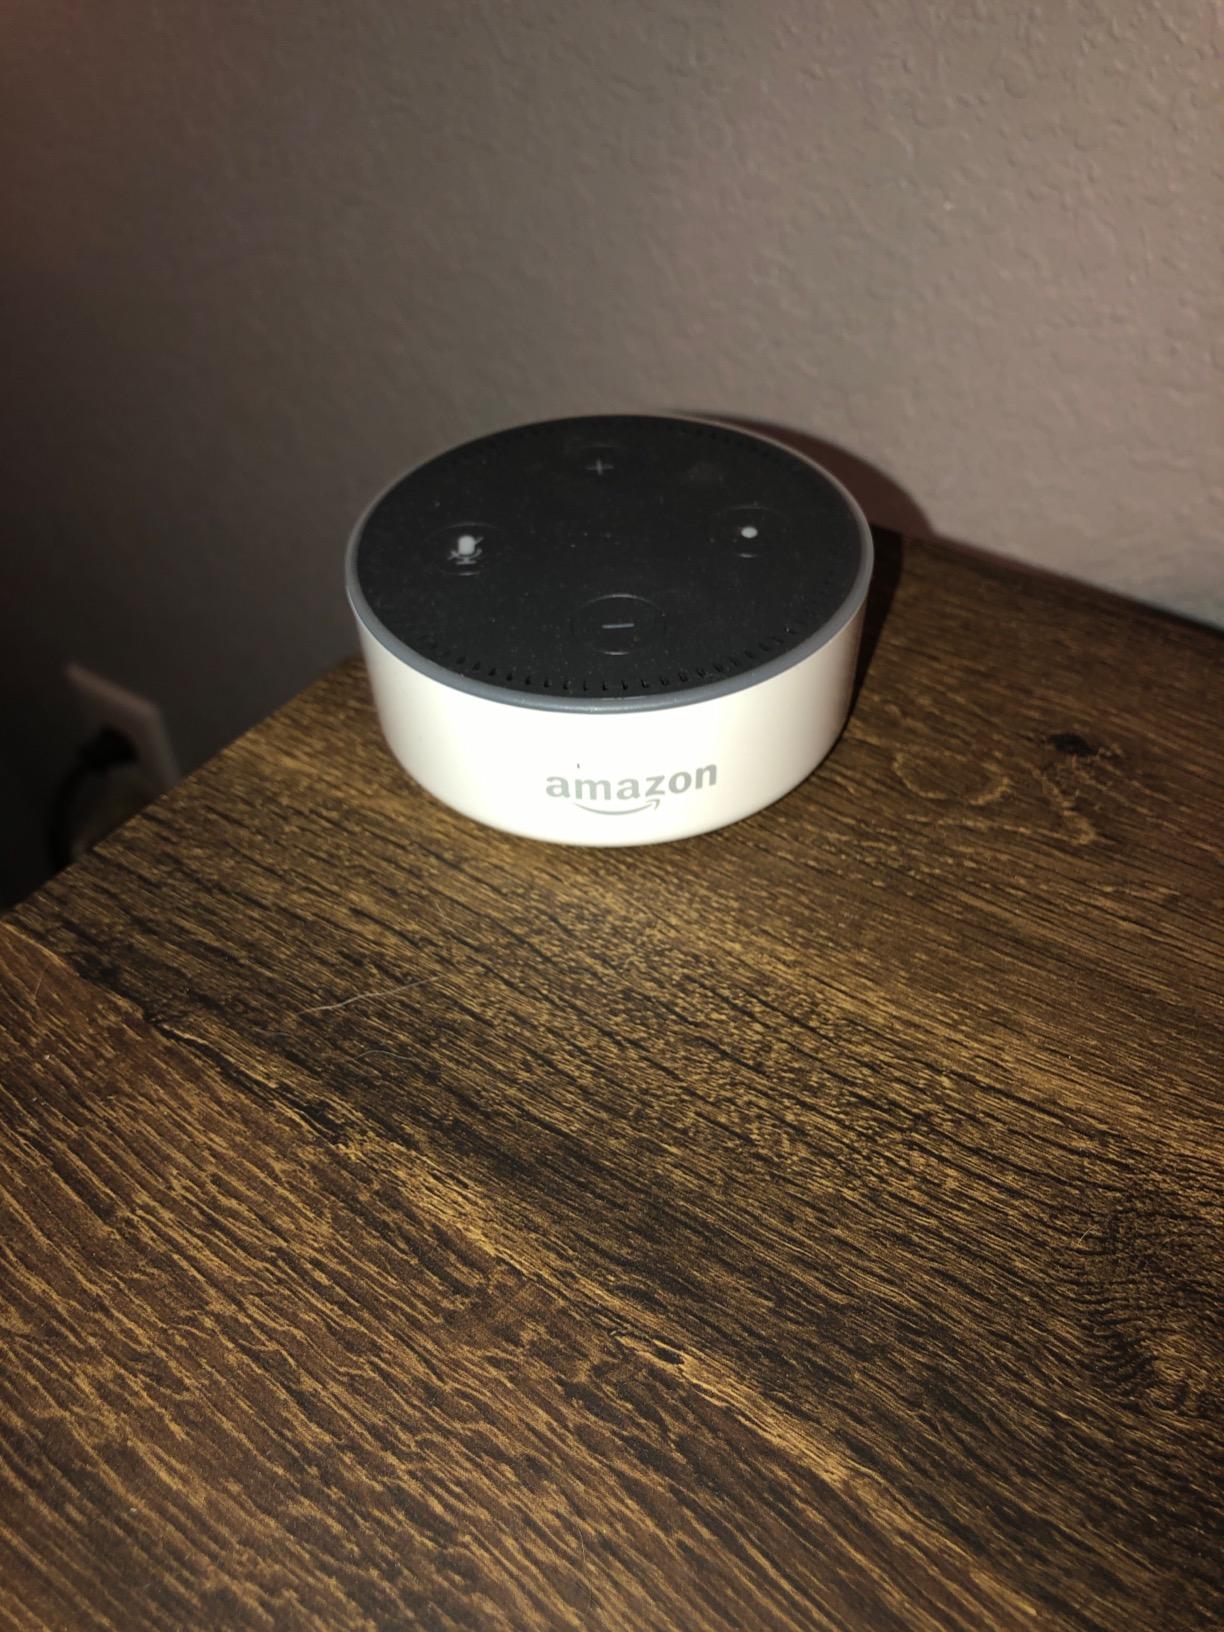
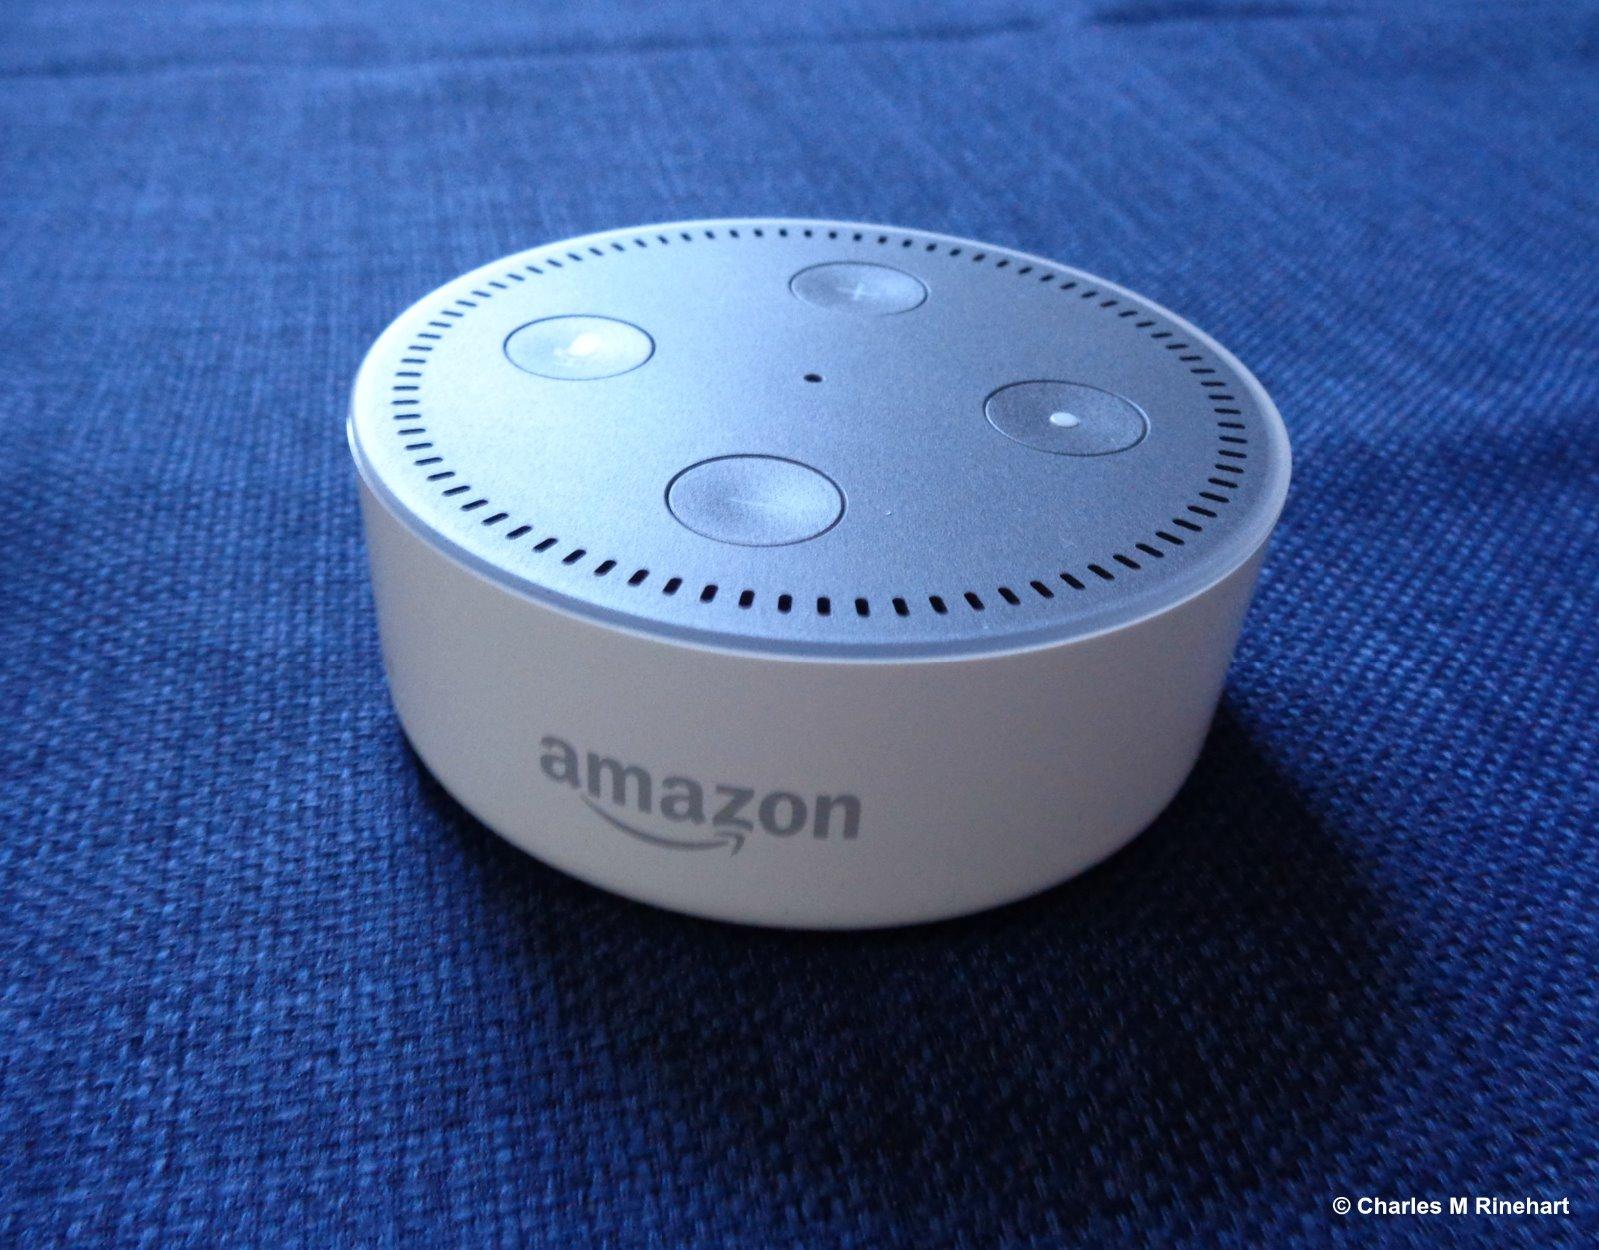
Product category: speaker
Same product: yes